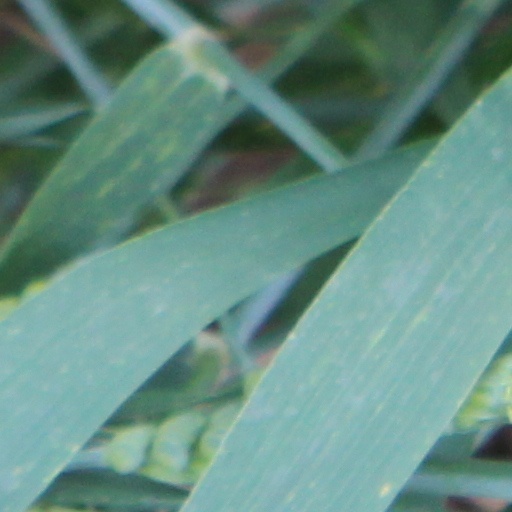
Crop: wheat